Indiana Klan

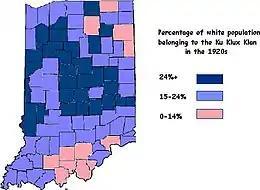
Population of white male residents of each Indiana county who belonged to the Klan during the 1920s

In 1920, Imperial Wizard William J. Simmons of Atlanta, Georgia chose Joe Huffington to start an official Indiana chapter of the Ku Klux Klan. Huffington left for Indiana and set up his first headquarters in Evansville.